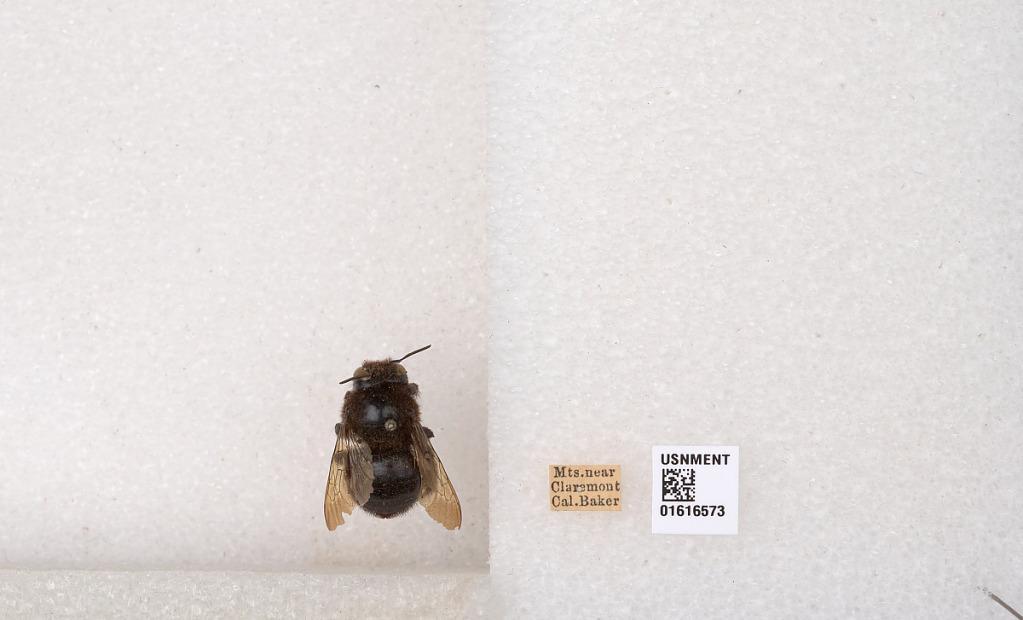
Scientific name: Xylocopa (Notoxylocopa) tabaniformis parkinsoniae Cockerell
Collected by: Baker
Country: United States
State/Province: California
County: Los Angeles
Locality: Mountains near Claremont
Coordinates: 34.0967, -117.72